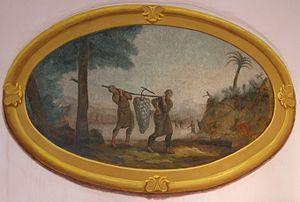
La Terre promise représente ce que dès la Genèse, la Torah ou Bible hébraïque désigne sous le nom de « Terre d'Israël » dans le pays de Canaan, « pays où coulent le lait et le miel », qui, selon les textes, fut promise par Dieu au patriarche hébreu Abraham et à sa descendance par Isaac et Jacob, comme une promesse de vie.